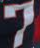
Number: 7